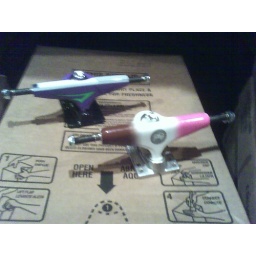
I found these packed in a box with the bottled water